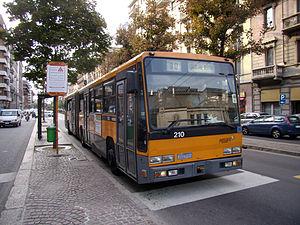
Le trolleybus ou trolley, est un véhicule électrique de transport en commun de voyageurs. Monté comme un autobus, il n'est pas propulsé par un moteur thermique mais par un moteur électrique. Son courant lui est fourni par deux caténaires, généralement appelées « lignes aériennes de contact » ou encore bifilaires. Ils sont ainsi à distinguer des bus électriques, qui fonctionnent avec des batteries.